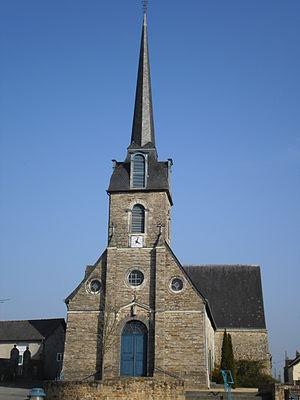
façade ouest de l'église de Villepot (Loire-Altantique, France).
La liste des églises de la Loire-Atlantique recense de la manière la plus complète possible les églises, cathédrales et basiliques situées dans le département français de la Loire-Atlantique.
Villepot est une commune de l'Ouest de la France, située dans le département de la Loire-Atlantique, en région Pays de la Loire. Issue d'une paroisse ayant appartenu au duché de Bretagne, elle fait partie de la marche de Bretagne et du pays de la Mée.